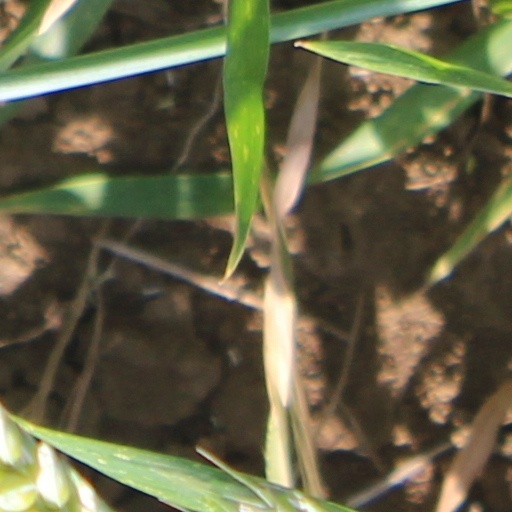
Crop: wheat